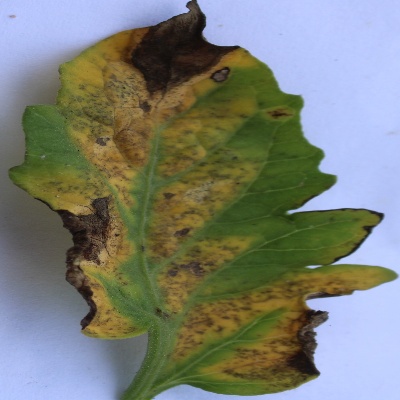
Crop: Tomato
Condition: verticulium wilt